Scream (1981 film)

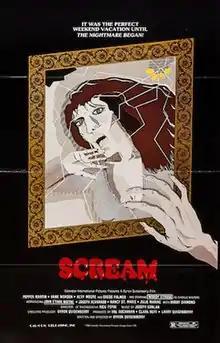
Theatrical release poster

Scream (also released as The Outing) is a 1981 American slasher film written and directed by Byron Quisenberry and starring Pepper Martin, Hank Worden, Ethan Wayne, Ann Bronston, and Julie Marine.